Ark Encounter

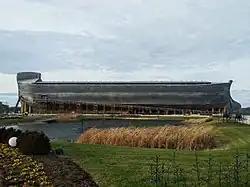
Noah's Ark at Ark Encounter (2021)

Ark Encounter is a Christian theme park that opened in Williamstown, Kentucky, United States, in 2016. The centerpiece of the park is a large representation of Noah's Ark, based on the Genesis flood narrative contained in the Bible. It is long, wide, and high.